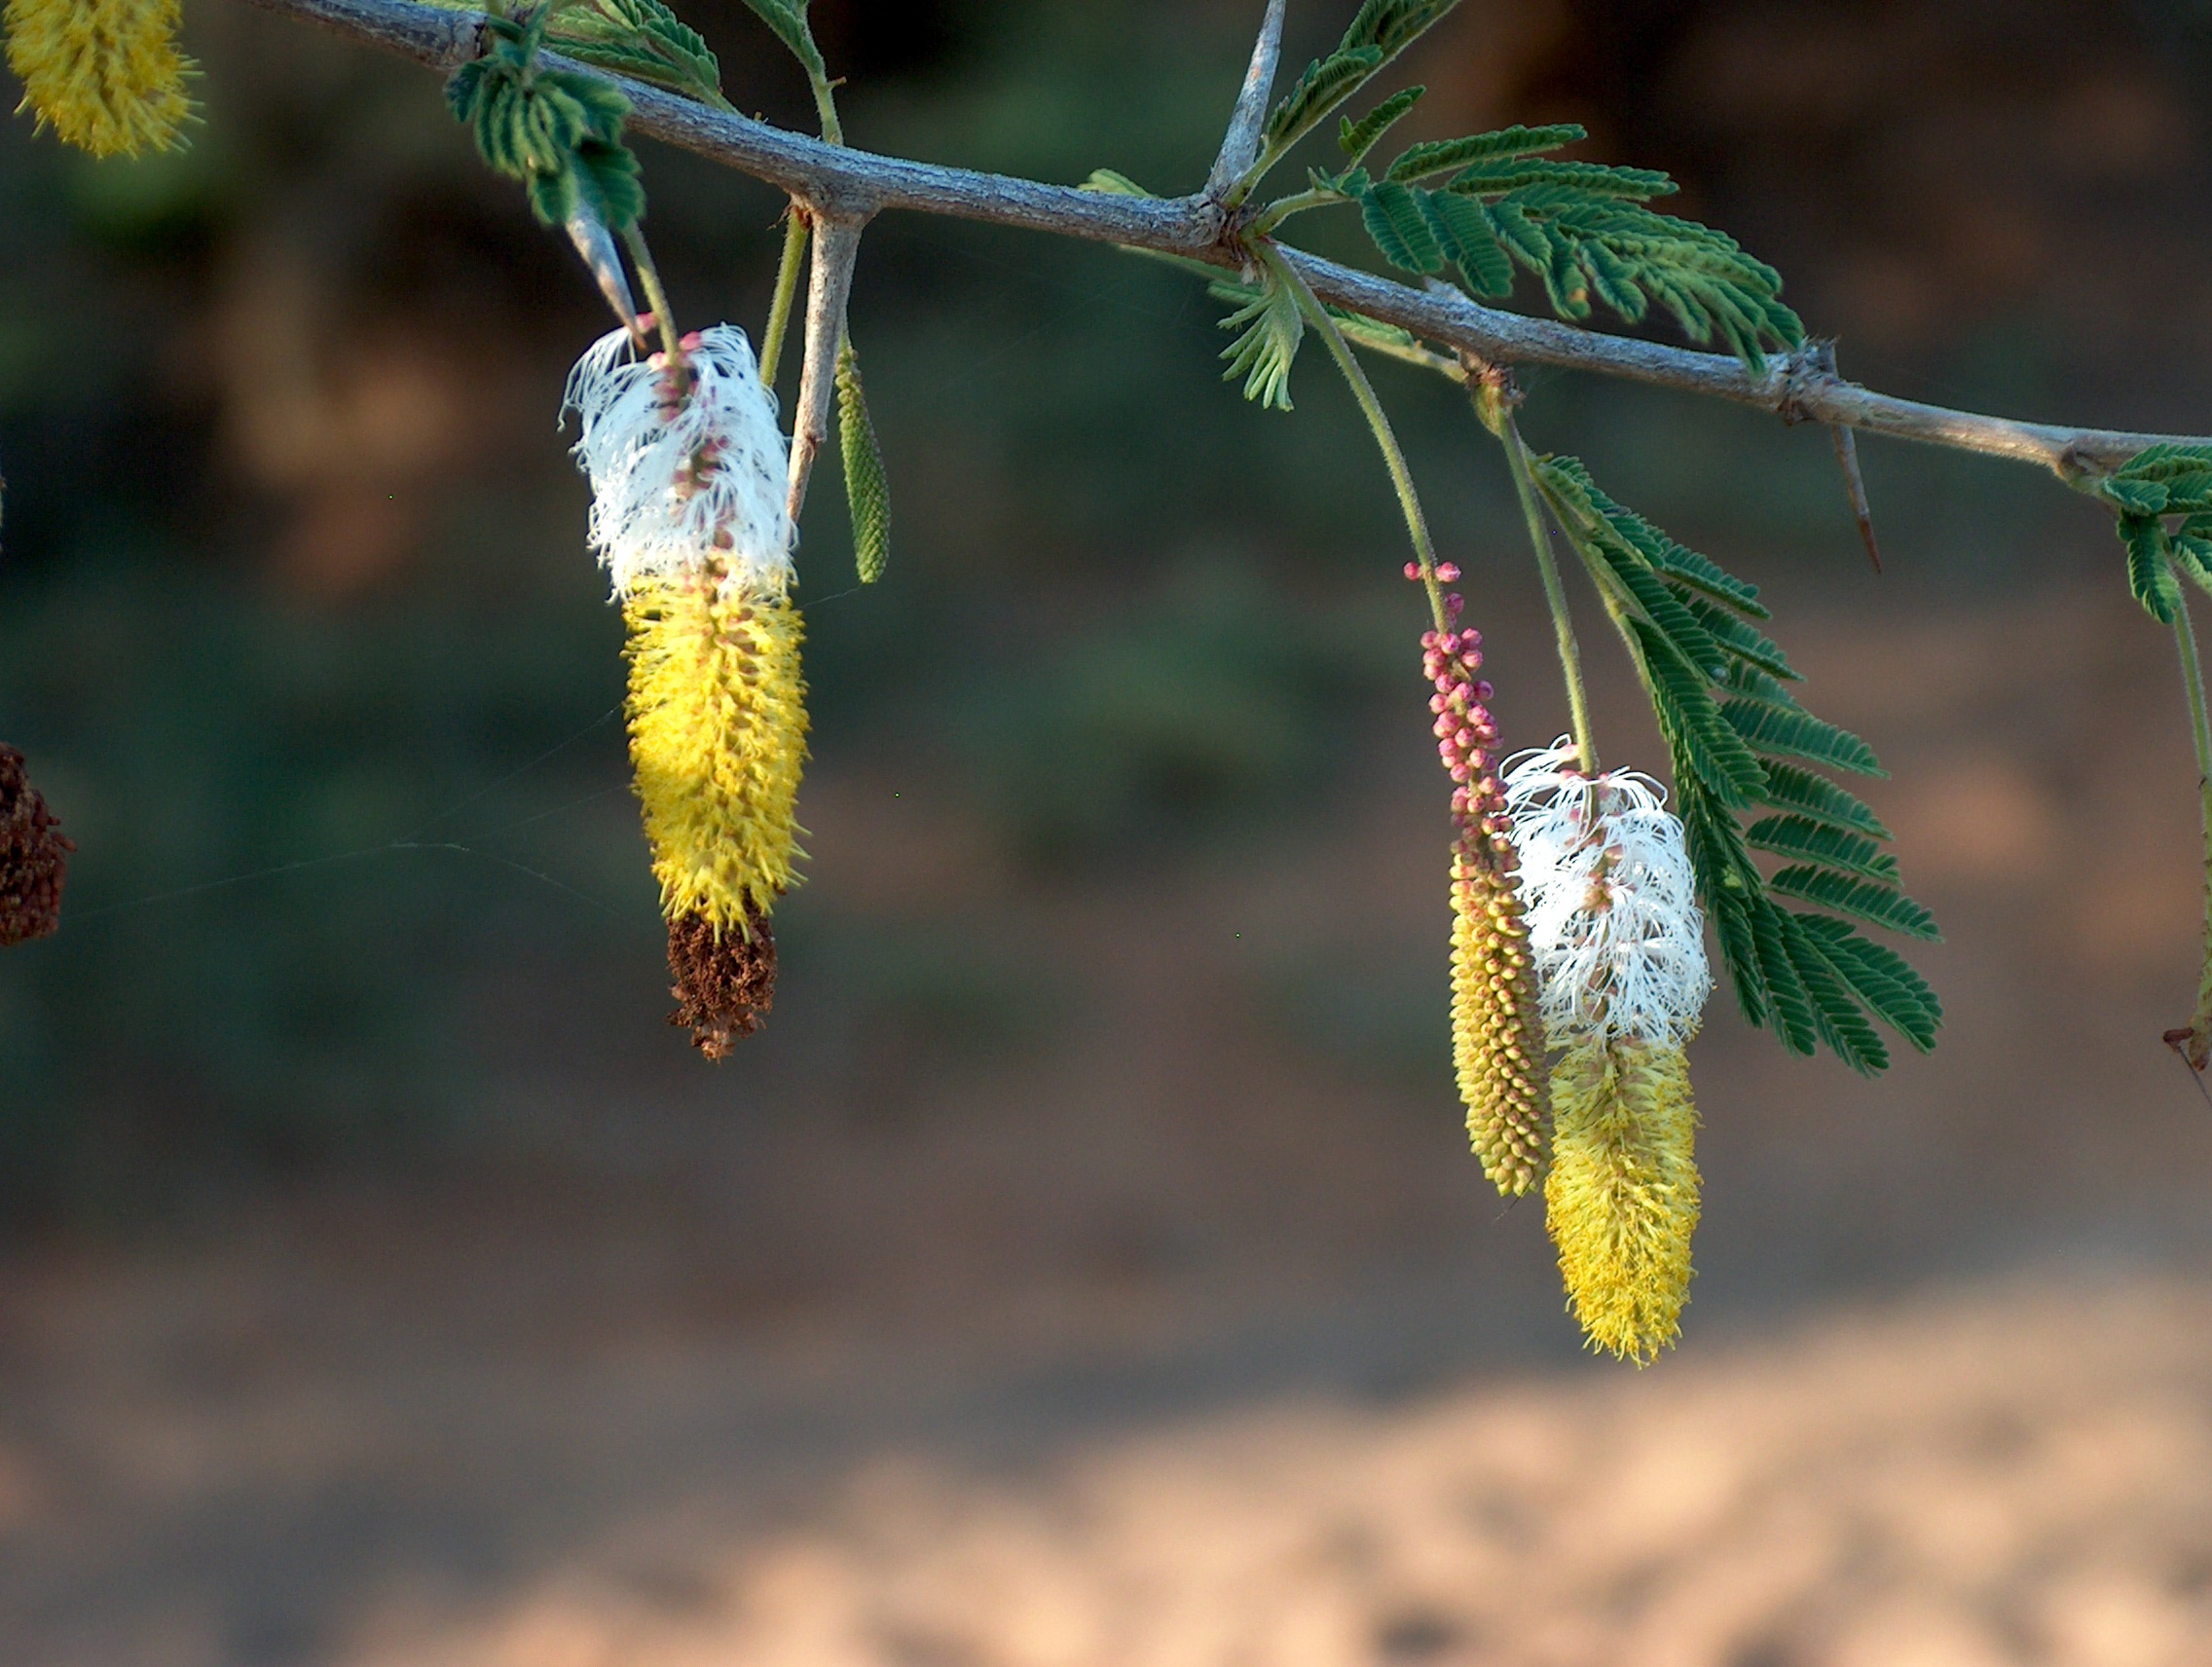
tree, nature, sand, branch, blossom, growth, plant, white, leaf, desert, flower, bloom, frost, wildlife, pollen, food, spring, green, produce, insect, natural, autumn, africa, fresh, botany, blooming, yellow, flora, season, fauna, close up, cheerful, leaves, outdoors, shrub, bud, enjoy, botswana, macro photography, thorn tree, grass family, plant stem, woody plant, land plant, thorns spines and prickles